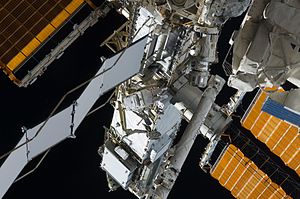
STS-119 / Galleri
STS-119 var rumfærgen Discoverys 36. rumfærgeflyvning, som skulle have været opsendt d. 12 februar 2009. Men blev pga. forsinkelser først opsendt d. 15. marts 2009 19.43 lokal tid, dansk tid d. 16. marts 2009 kl. 00.43. Rumfærgen landede d. 28. marts 2009 klokken 15:13 lokal tid, 20.13 dansk tid.